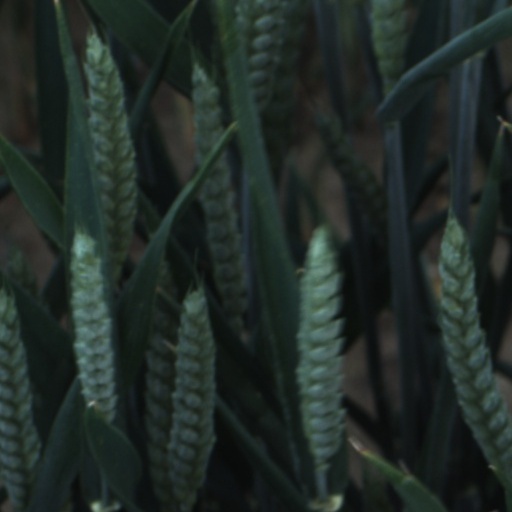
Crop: wheat